2010 New York Yankees season

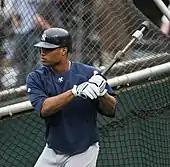
Robinson Canó was an MVP candidate.

On May 8, Mark Teixeira hit 3 home runs against the Red Sox, becoming only the second Yankee player in history since Lou Gehrig to accomplish the feat.